Shah Rukh Khan

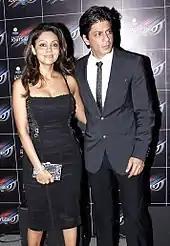
Shah Rukh Khan standing beside his wife Gauri at a party in 2012

Khan co-produced three films from 1999 to 2003 as a founding member of the partnership Dreamz Unlimited. After the partnership was dissolved, he and Gauri restructured the company as Red Chillies Entertainment, which includes divisions dealing with film and television production, visual effects, and advertising. As of 2015, the company has produced or co-produced at least nine films. Either Khan or Gauri are usually given production credits, and he has appeared in most of the films, either in the lead role, or in a guest appearance. Khan was involved in several aspects of the making of "Ra.One" (2011). Aside from acting, he produced the film, volunteered to write the console game script, dubbed for it, oversaw its technical development, and wrote the digital comics based on the film's characters. Khan has occasionally done playback singing for his films. In "Josh" (2000) he sang the popular song "Apun Bola Tu Meri Laila". He also sang in "Don" (2006) and "Jab Tak Hai Jaan" (2012). For "Always Kabhi Kabhi" (2011), which was produced by Red Chillies, Khan participated in the lyrical composition.